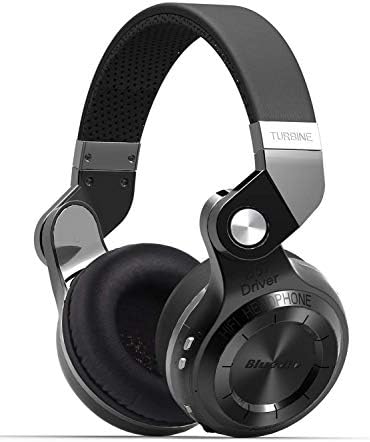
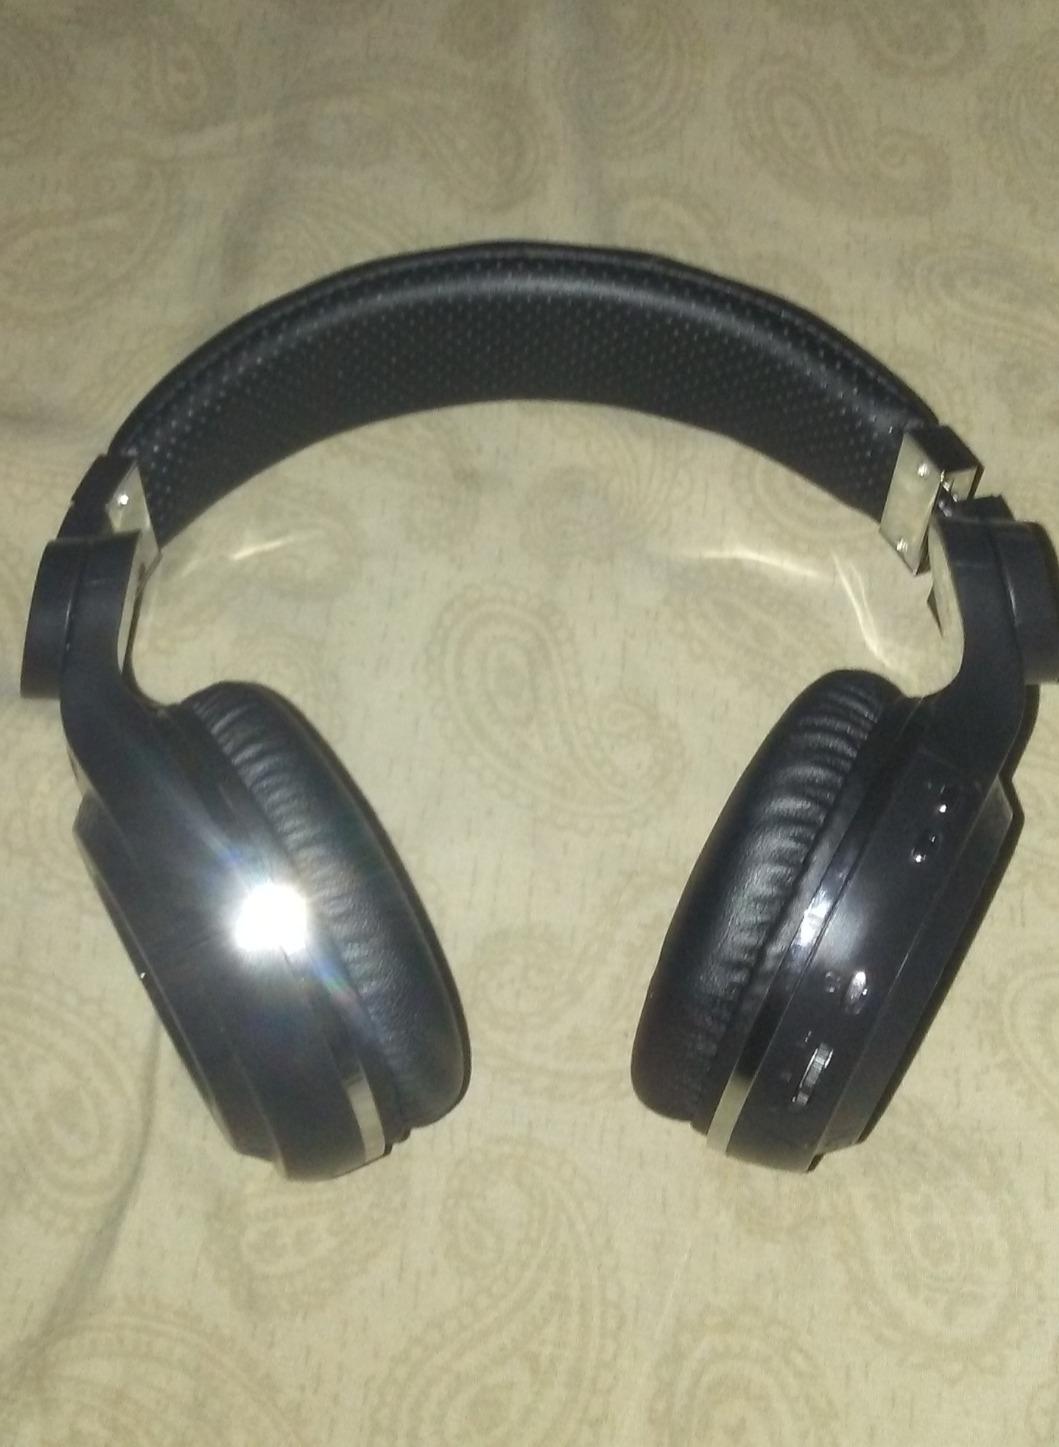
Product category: headphones
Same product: yes